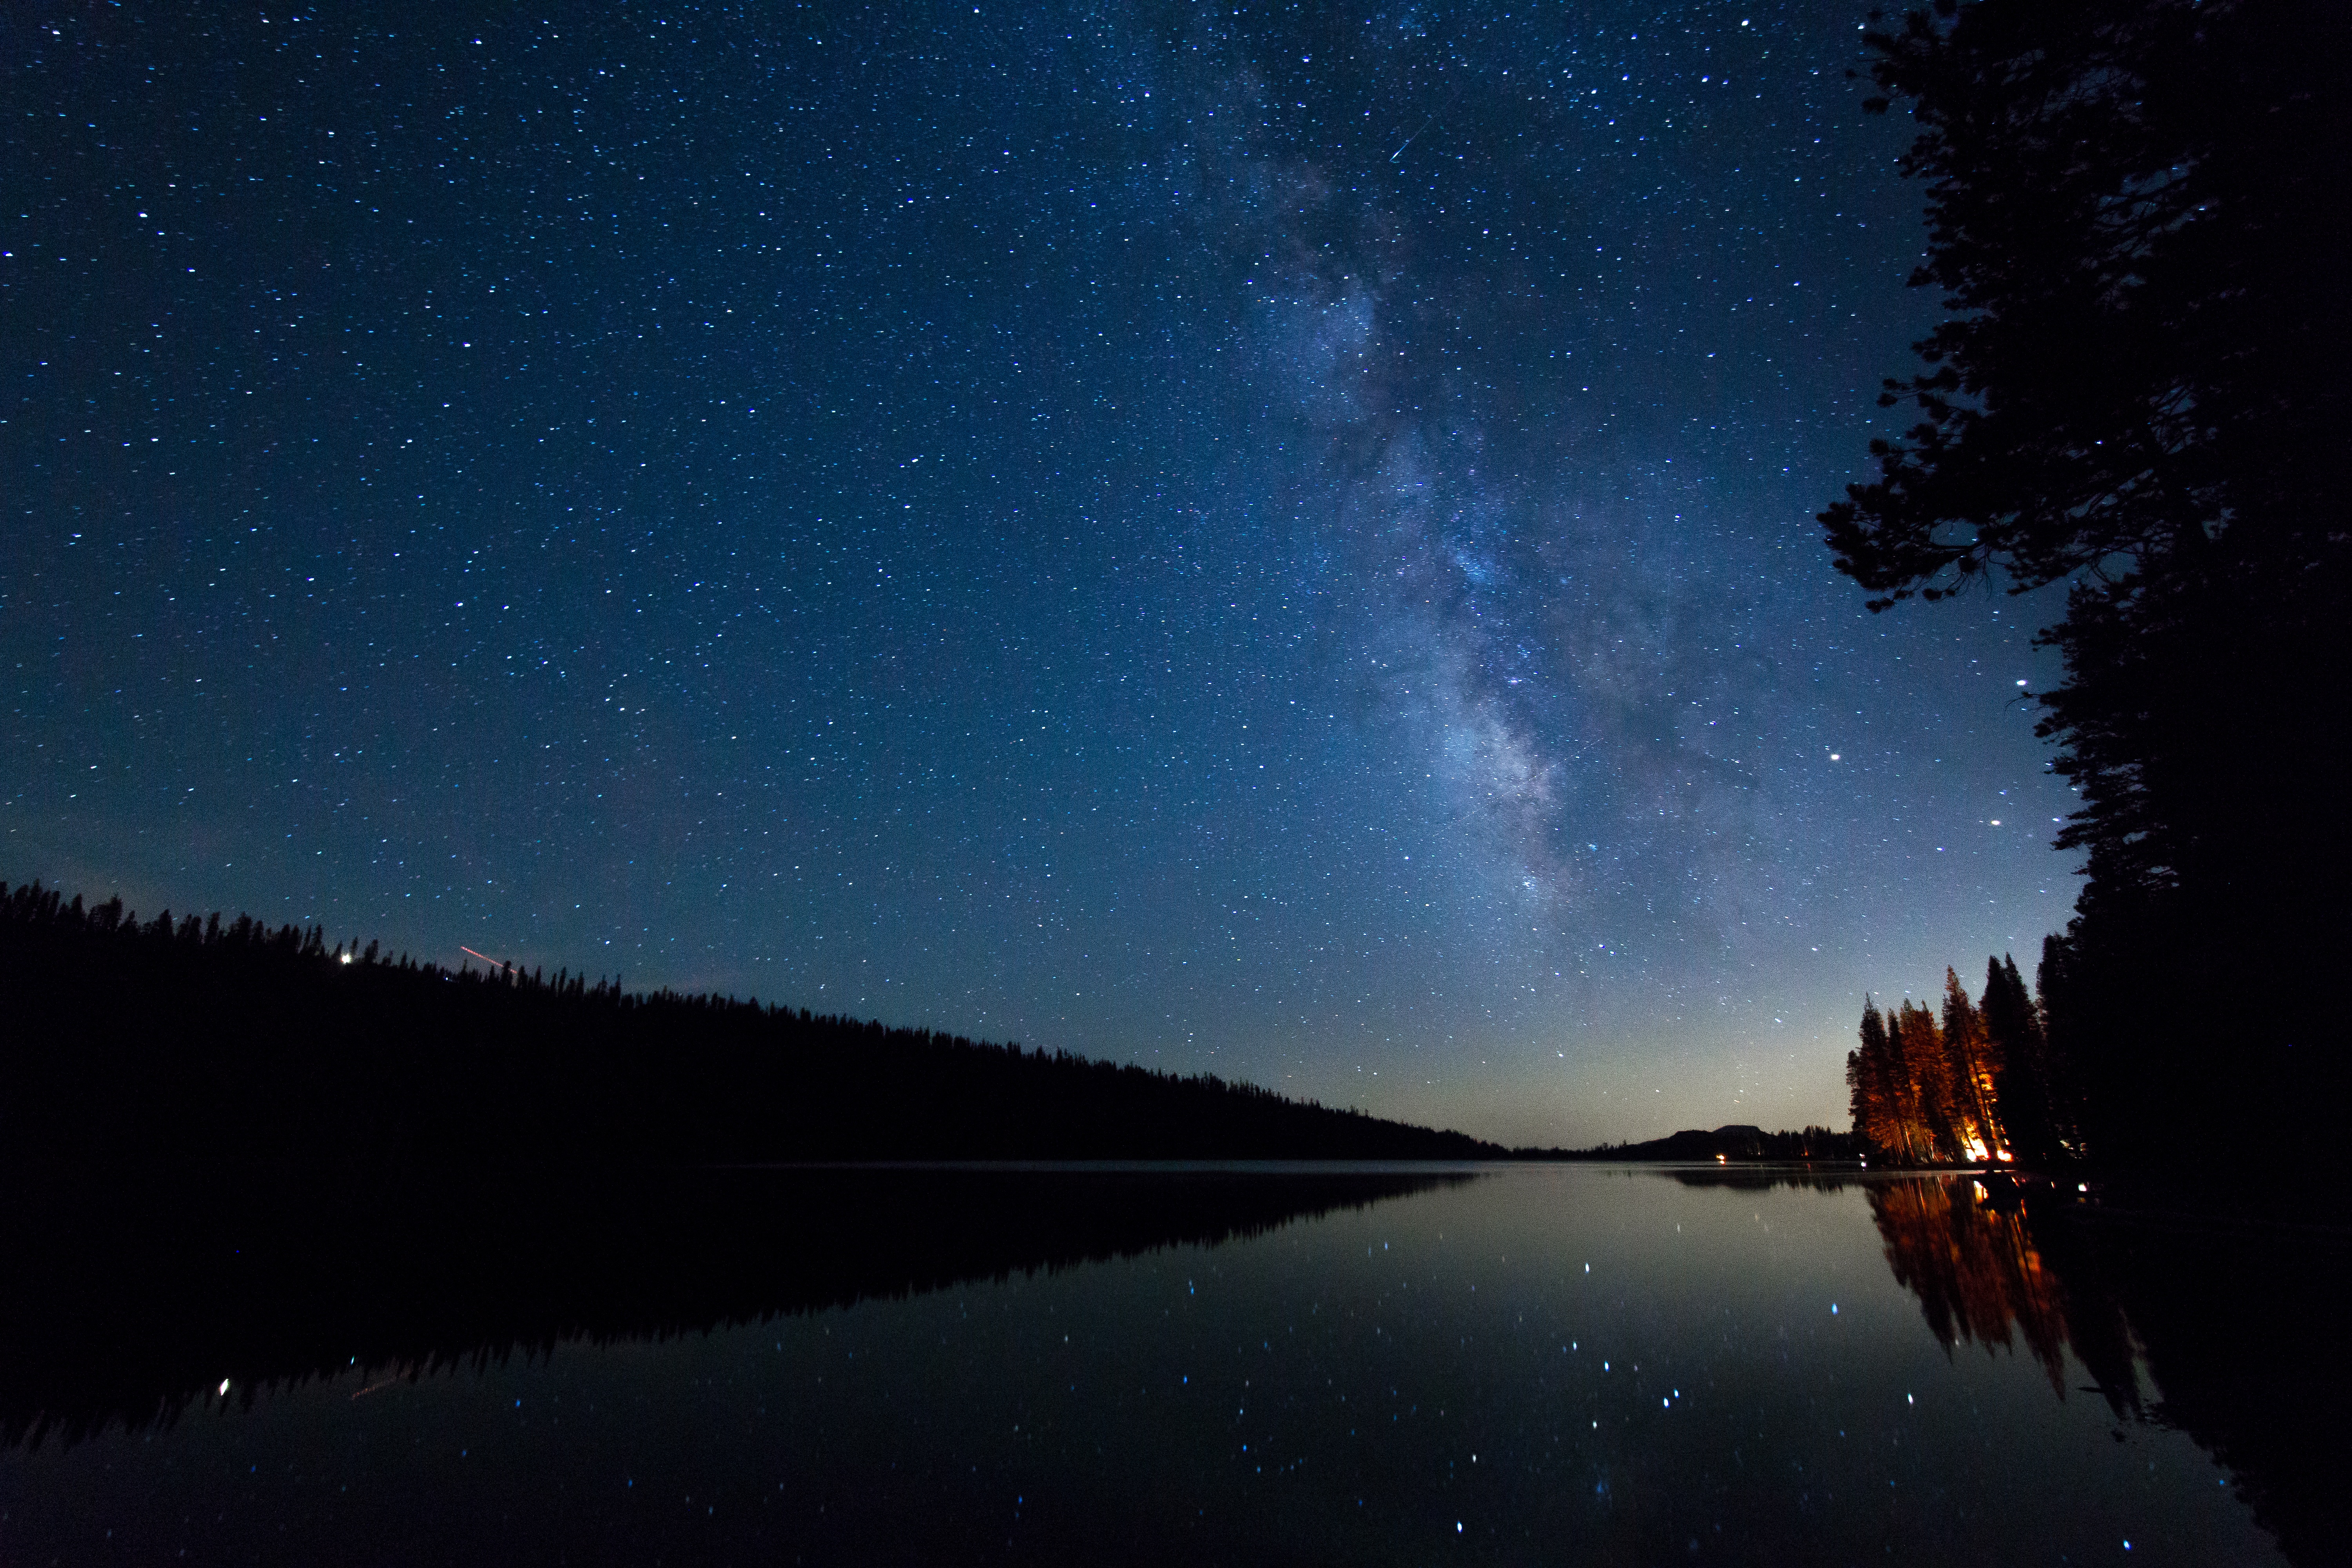
light, sky, night, star, milky way, lake, atmosphere, reflection, darkness, galaxy, aurora, moonlight, outer space, astronomy, astronomical object